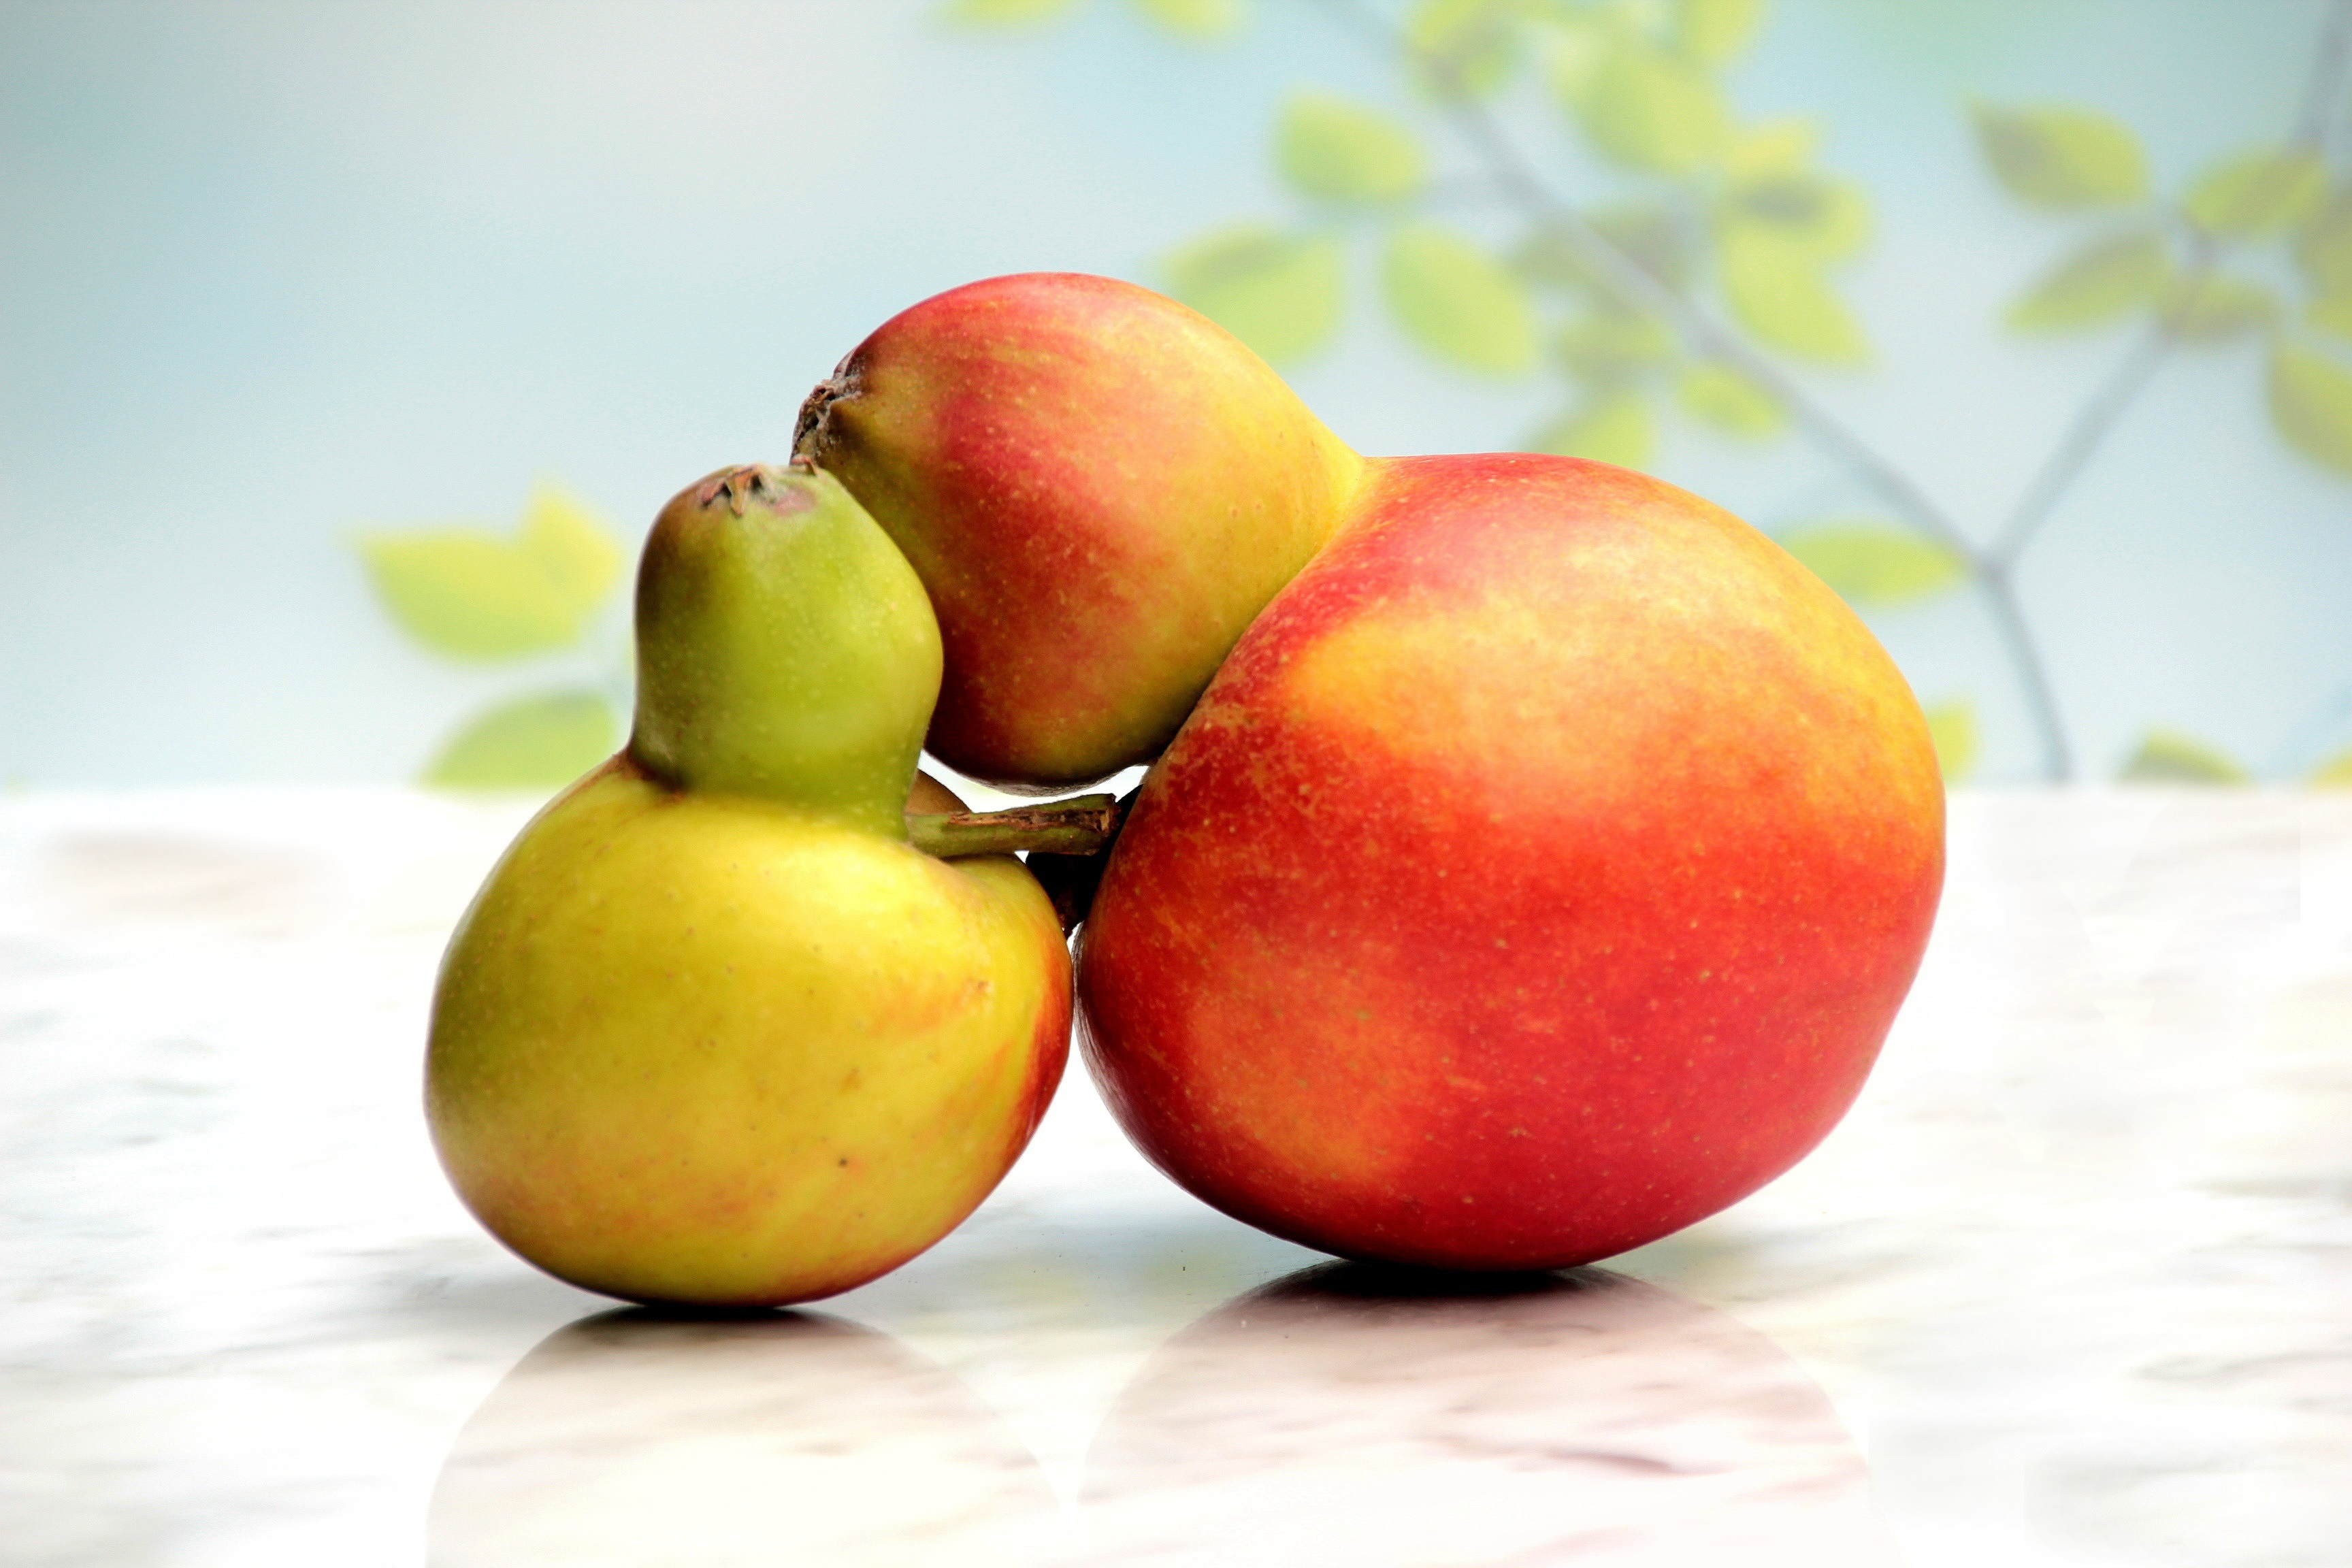
apple, plant, fruit, food, produce, pear, still life, painting, fruit tree, flowering plant, rose family, nectarine, still life photography, freak of nature, land plant, gene defect, apple couple